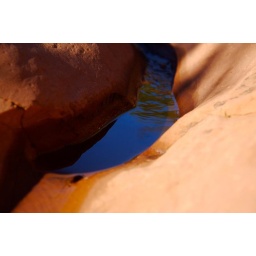
at work, carving through red rocks near Sedona